Flamebird

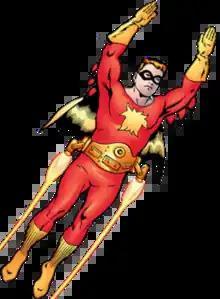
Jimmy Olsen as Flamebird, art by Curt Swan.

In pre-Crisis continuity, Flamebird is an alias used by Jimmy Olsen in adventures shared with Superman in the shrunken Kryptonian city of Kandor.